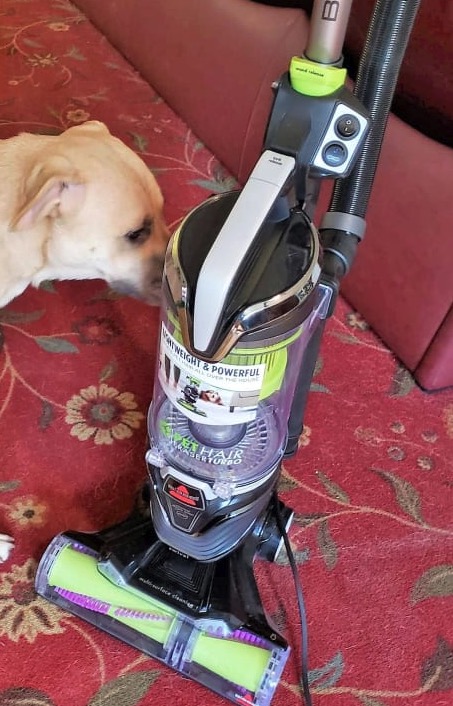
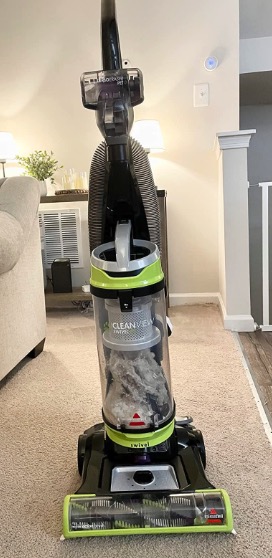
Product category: items_vacuum
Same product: no